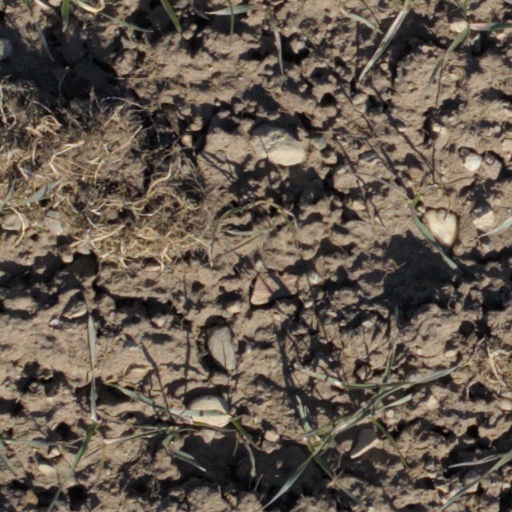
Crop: wheat